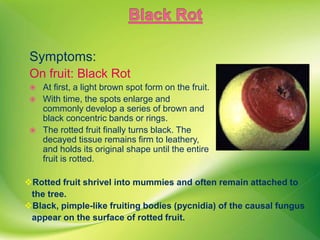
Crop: apple
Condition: black_rot